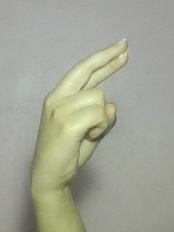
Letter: zay